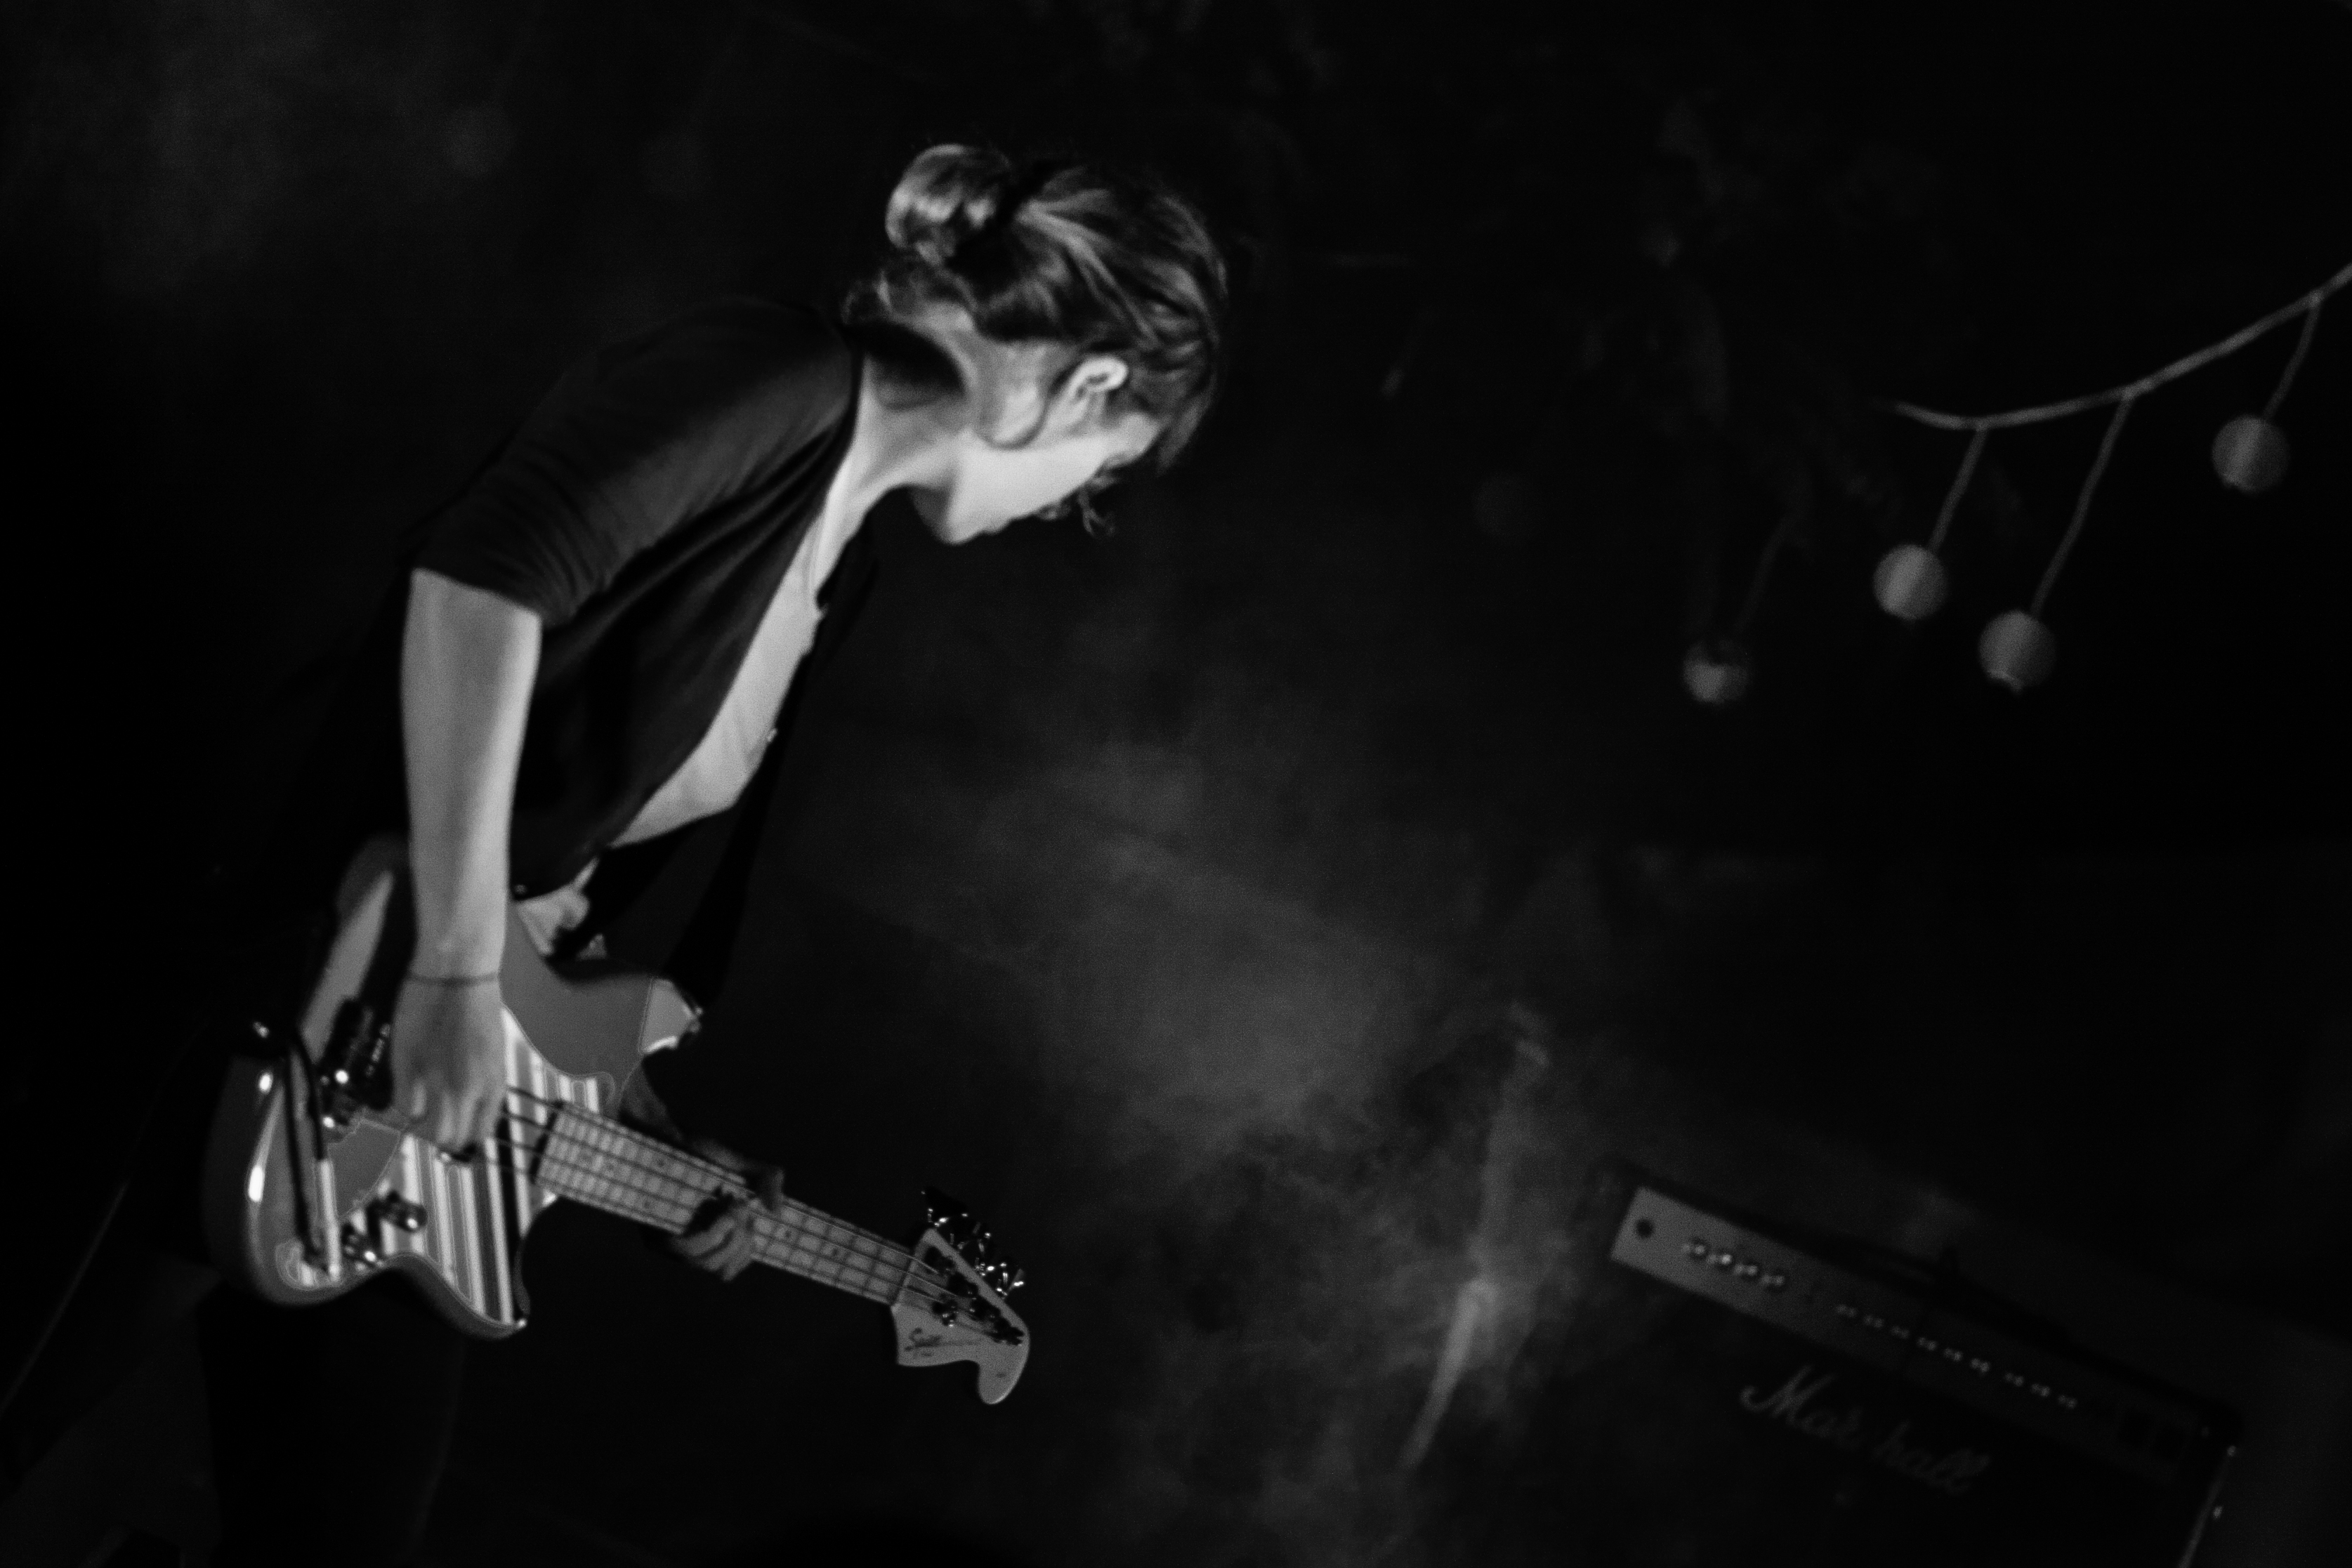
music, black and white, photography, guitar, concert, band, live, canon, darkness, musician, black, monochrome, performance art, festival, 40d, gig, stage, 2012, fete, humanit, fetedelhuma, toyblod, performance, bassist, guitarist, entertainment, performing arts, monochrome photography, film noir